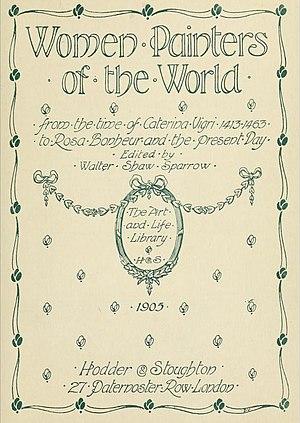
Women Painters of the World, from the time of Caterina Vigri, 1413–1463, to Rosa Bonheur and the present day, est un livre assemblé et édité par Walter Shaw Sparrow, donne un aperçu des femmes peintres les plus en vue jusqu'en 1905, l'année de publication.